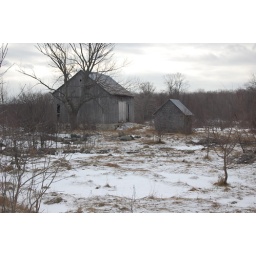
We tried to go see the light house in Cabot Head but the road was closed for the winter.